Carl Ludwig Wimmel

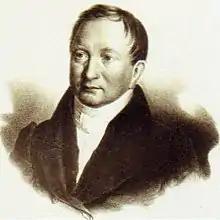
Carl Ludwig Wimmel (1830)

Carl Ludwig Wimmel (23 January 1786 – 16 February 1845) was a German architect and Hamburg's first building director. His classicist buildings had a decisive influence on the cityscape of Hamburg in the 19th century; his best-known surviving buildings include the Hamburg Stock Exchange and the hospital in St. Georg.